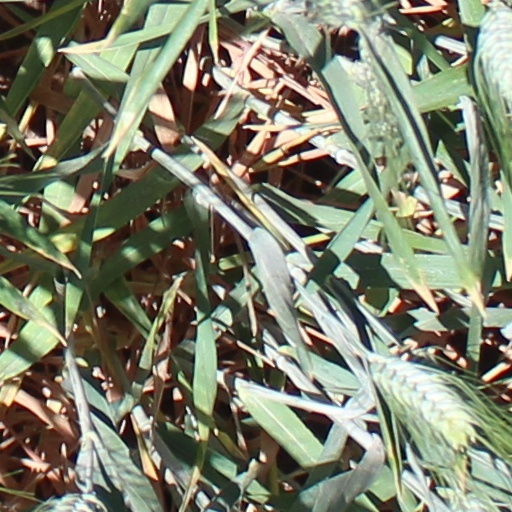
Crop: wheat